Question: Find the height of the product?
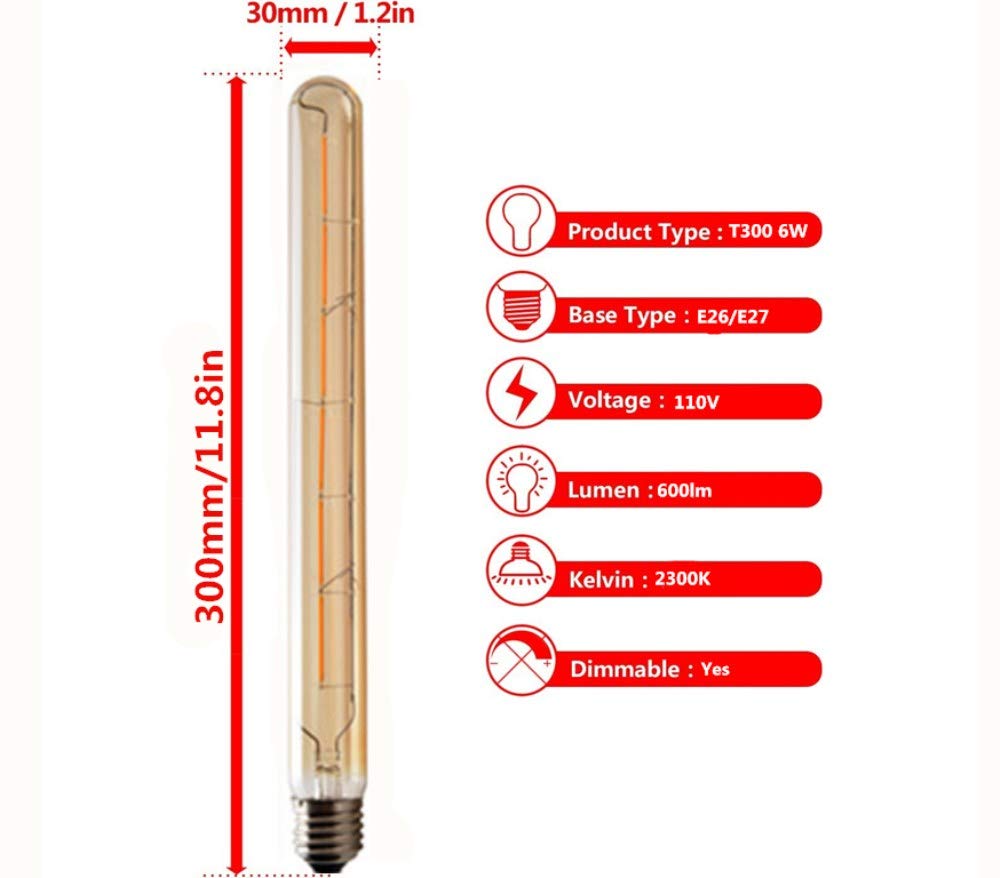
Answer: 300.0 millimetre